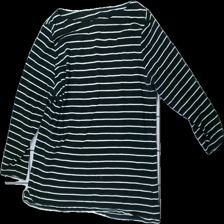
View: front
Type: Blazer
Category: Ladies
Brand: Not in the list
Brand text on label: Our best basics
Colors: Black, White
Material: 100% Cotton
Pattern: Striped
Cut: Regular
Size: XL
Season: All
Price range: <50
Recommended usage: Recycle
Description: Striped top